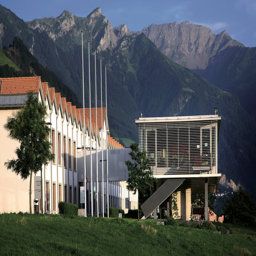
University of Liechtenstein